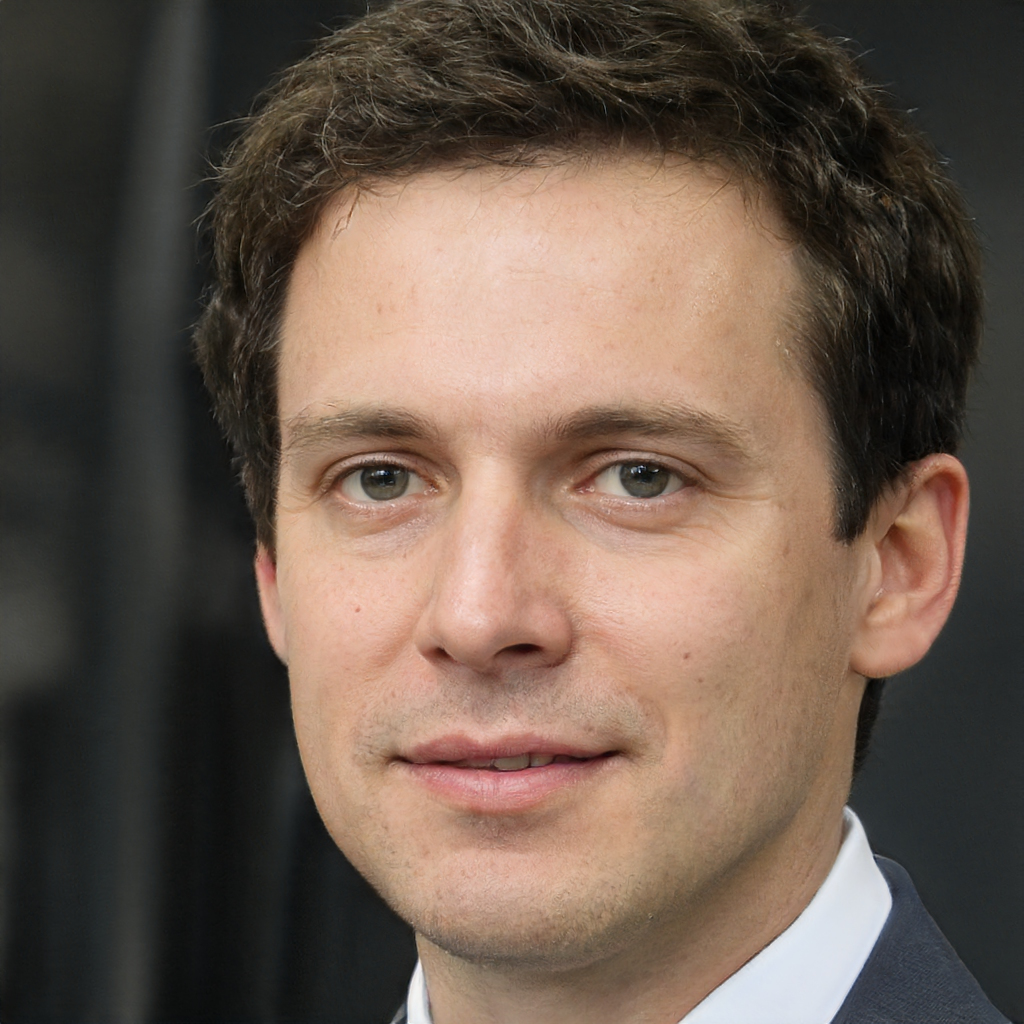
Gender: Male